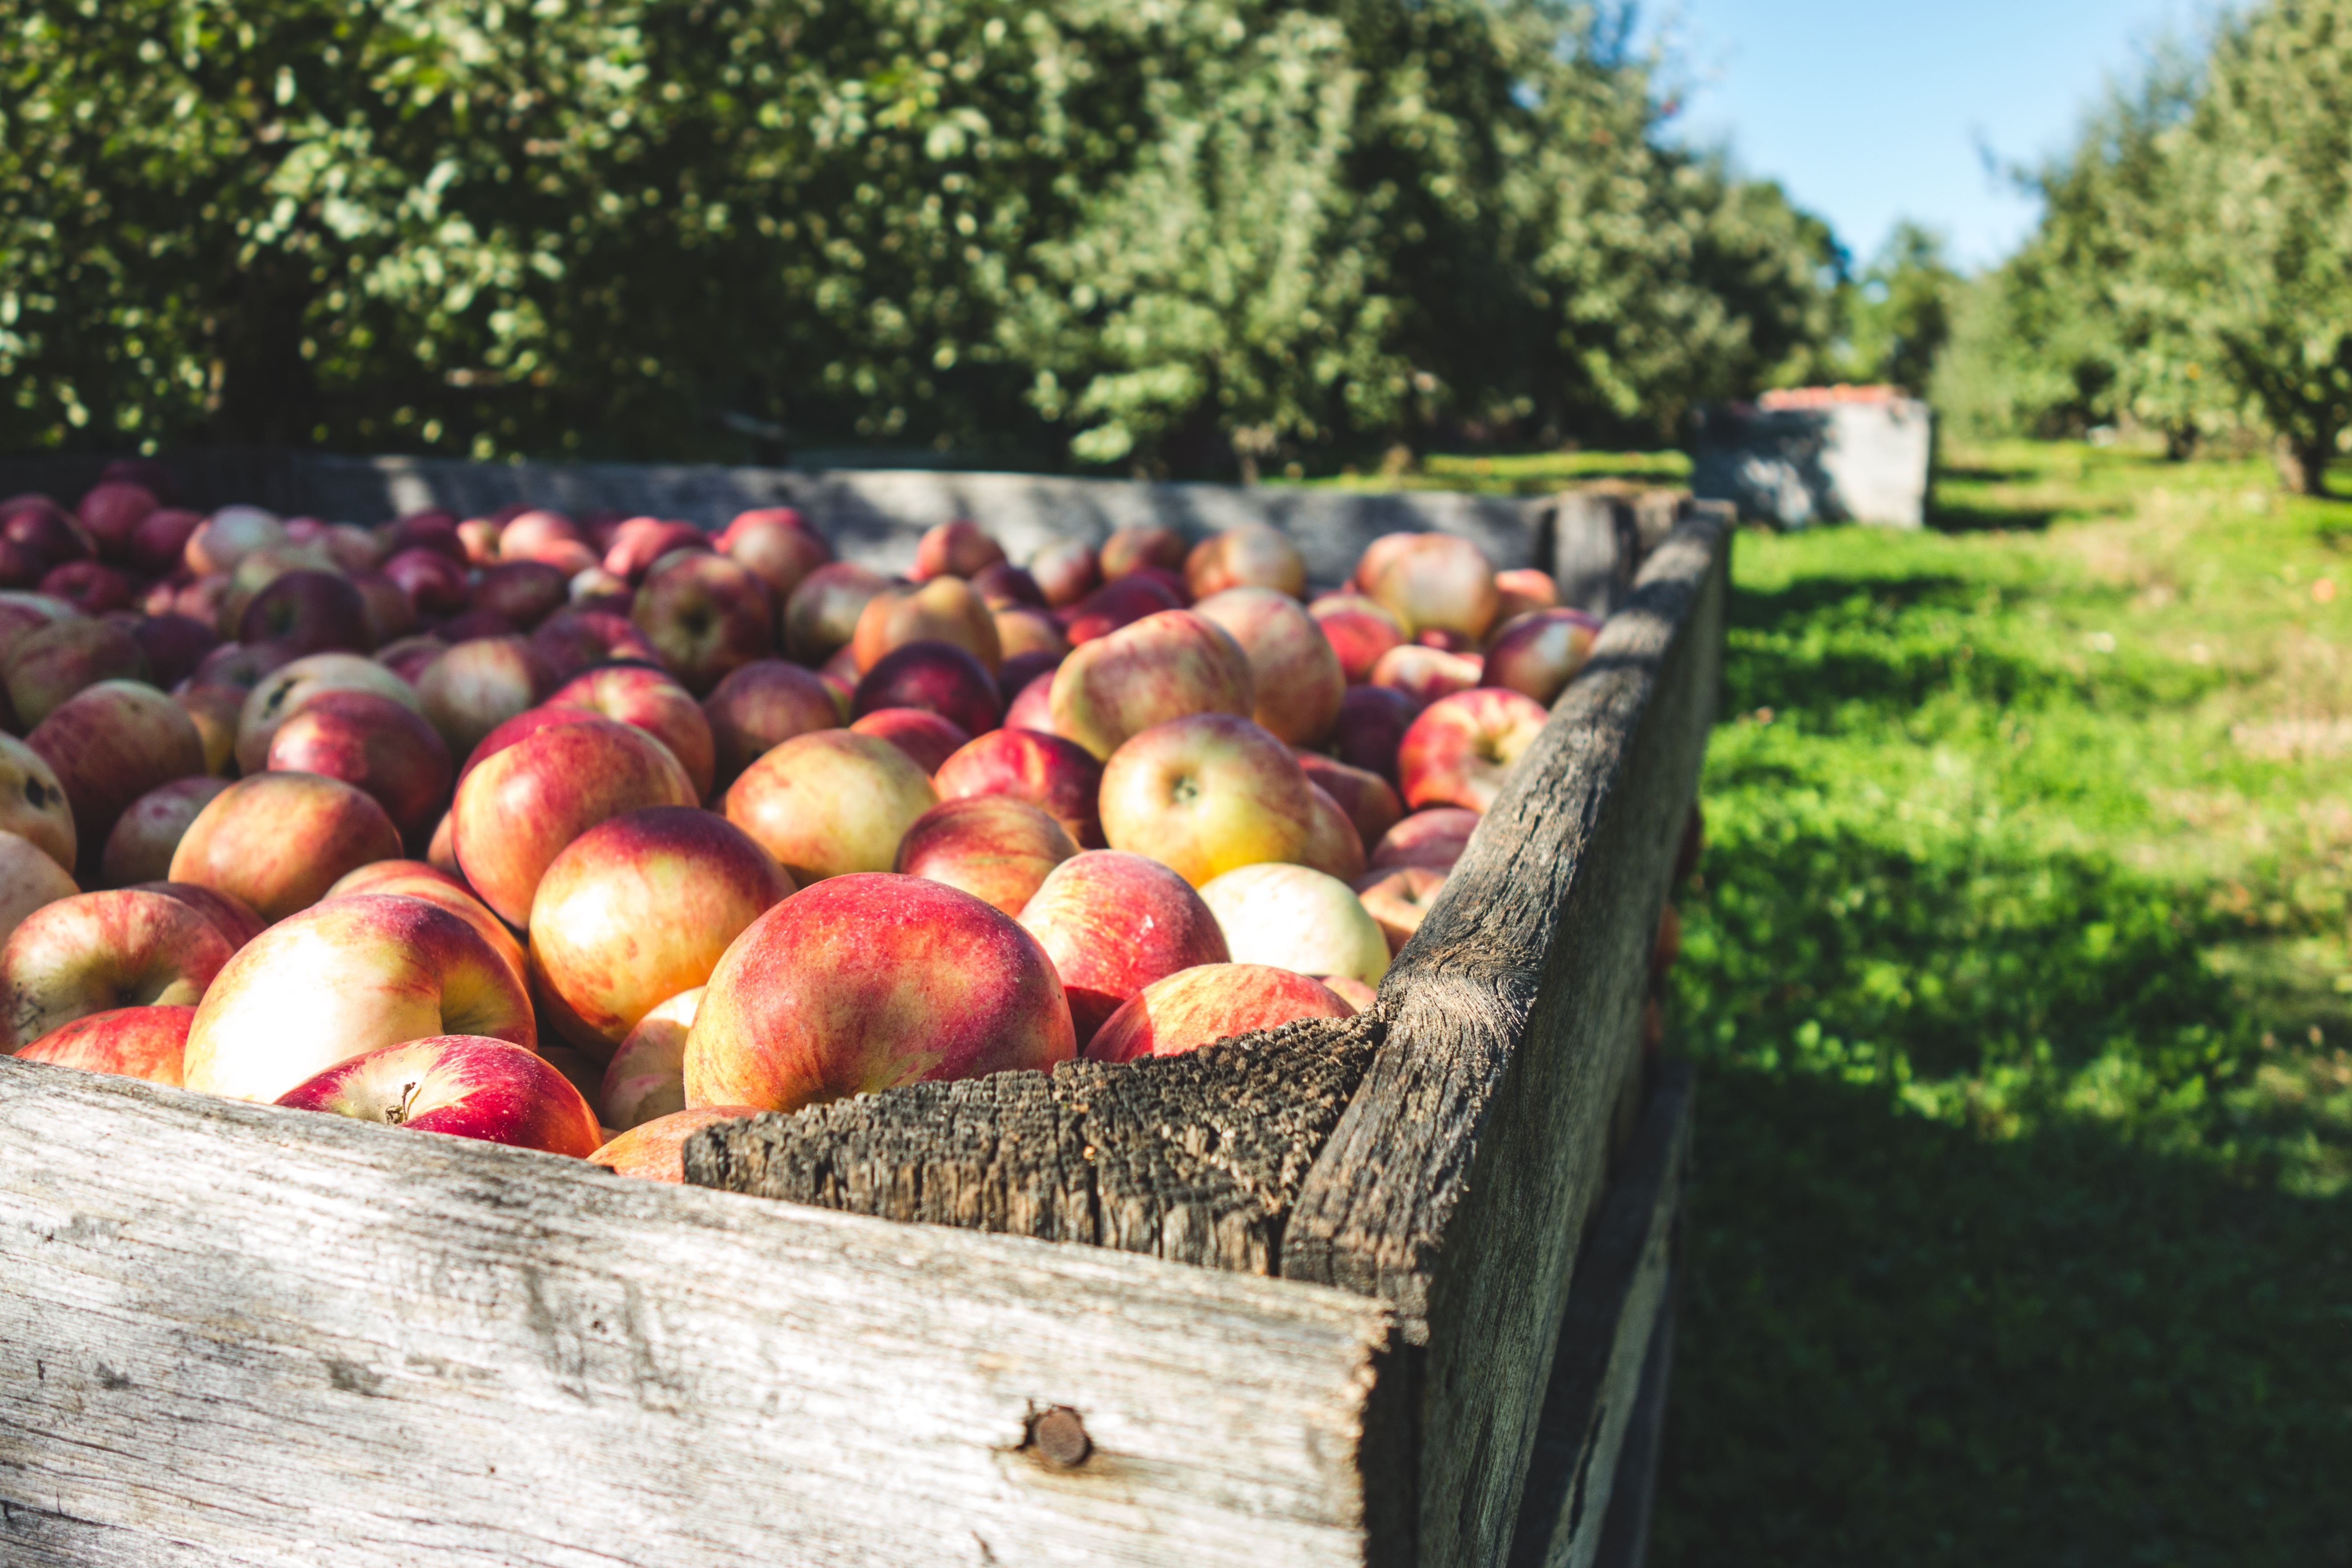
apple, plant, fruit, food, produce, flowering plant, rose family, land plant